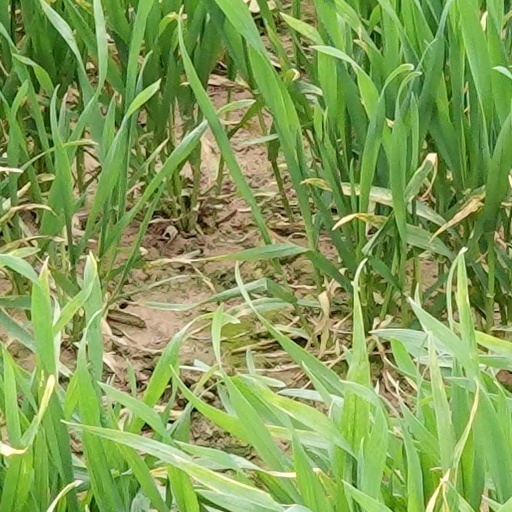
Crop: wheat